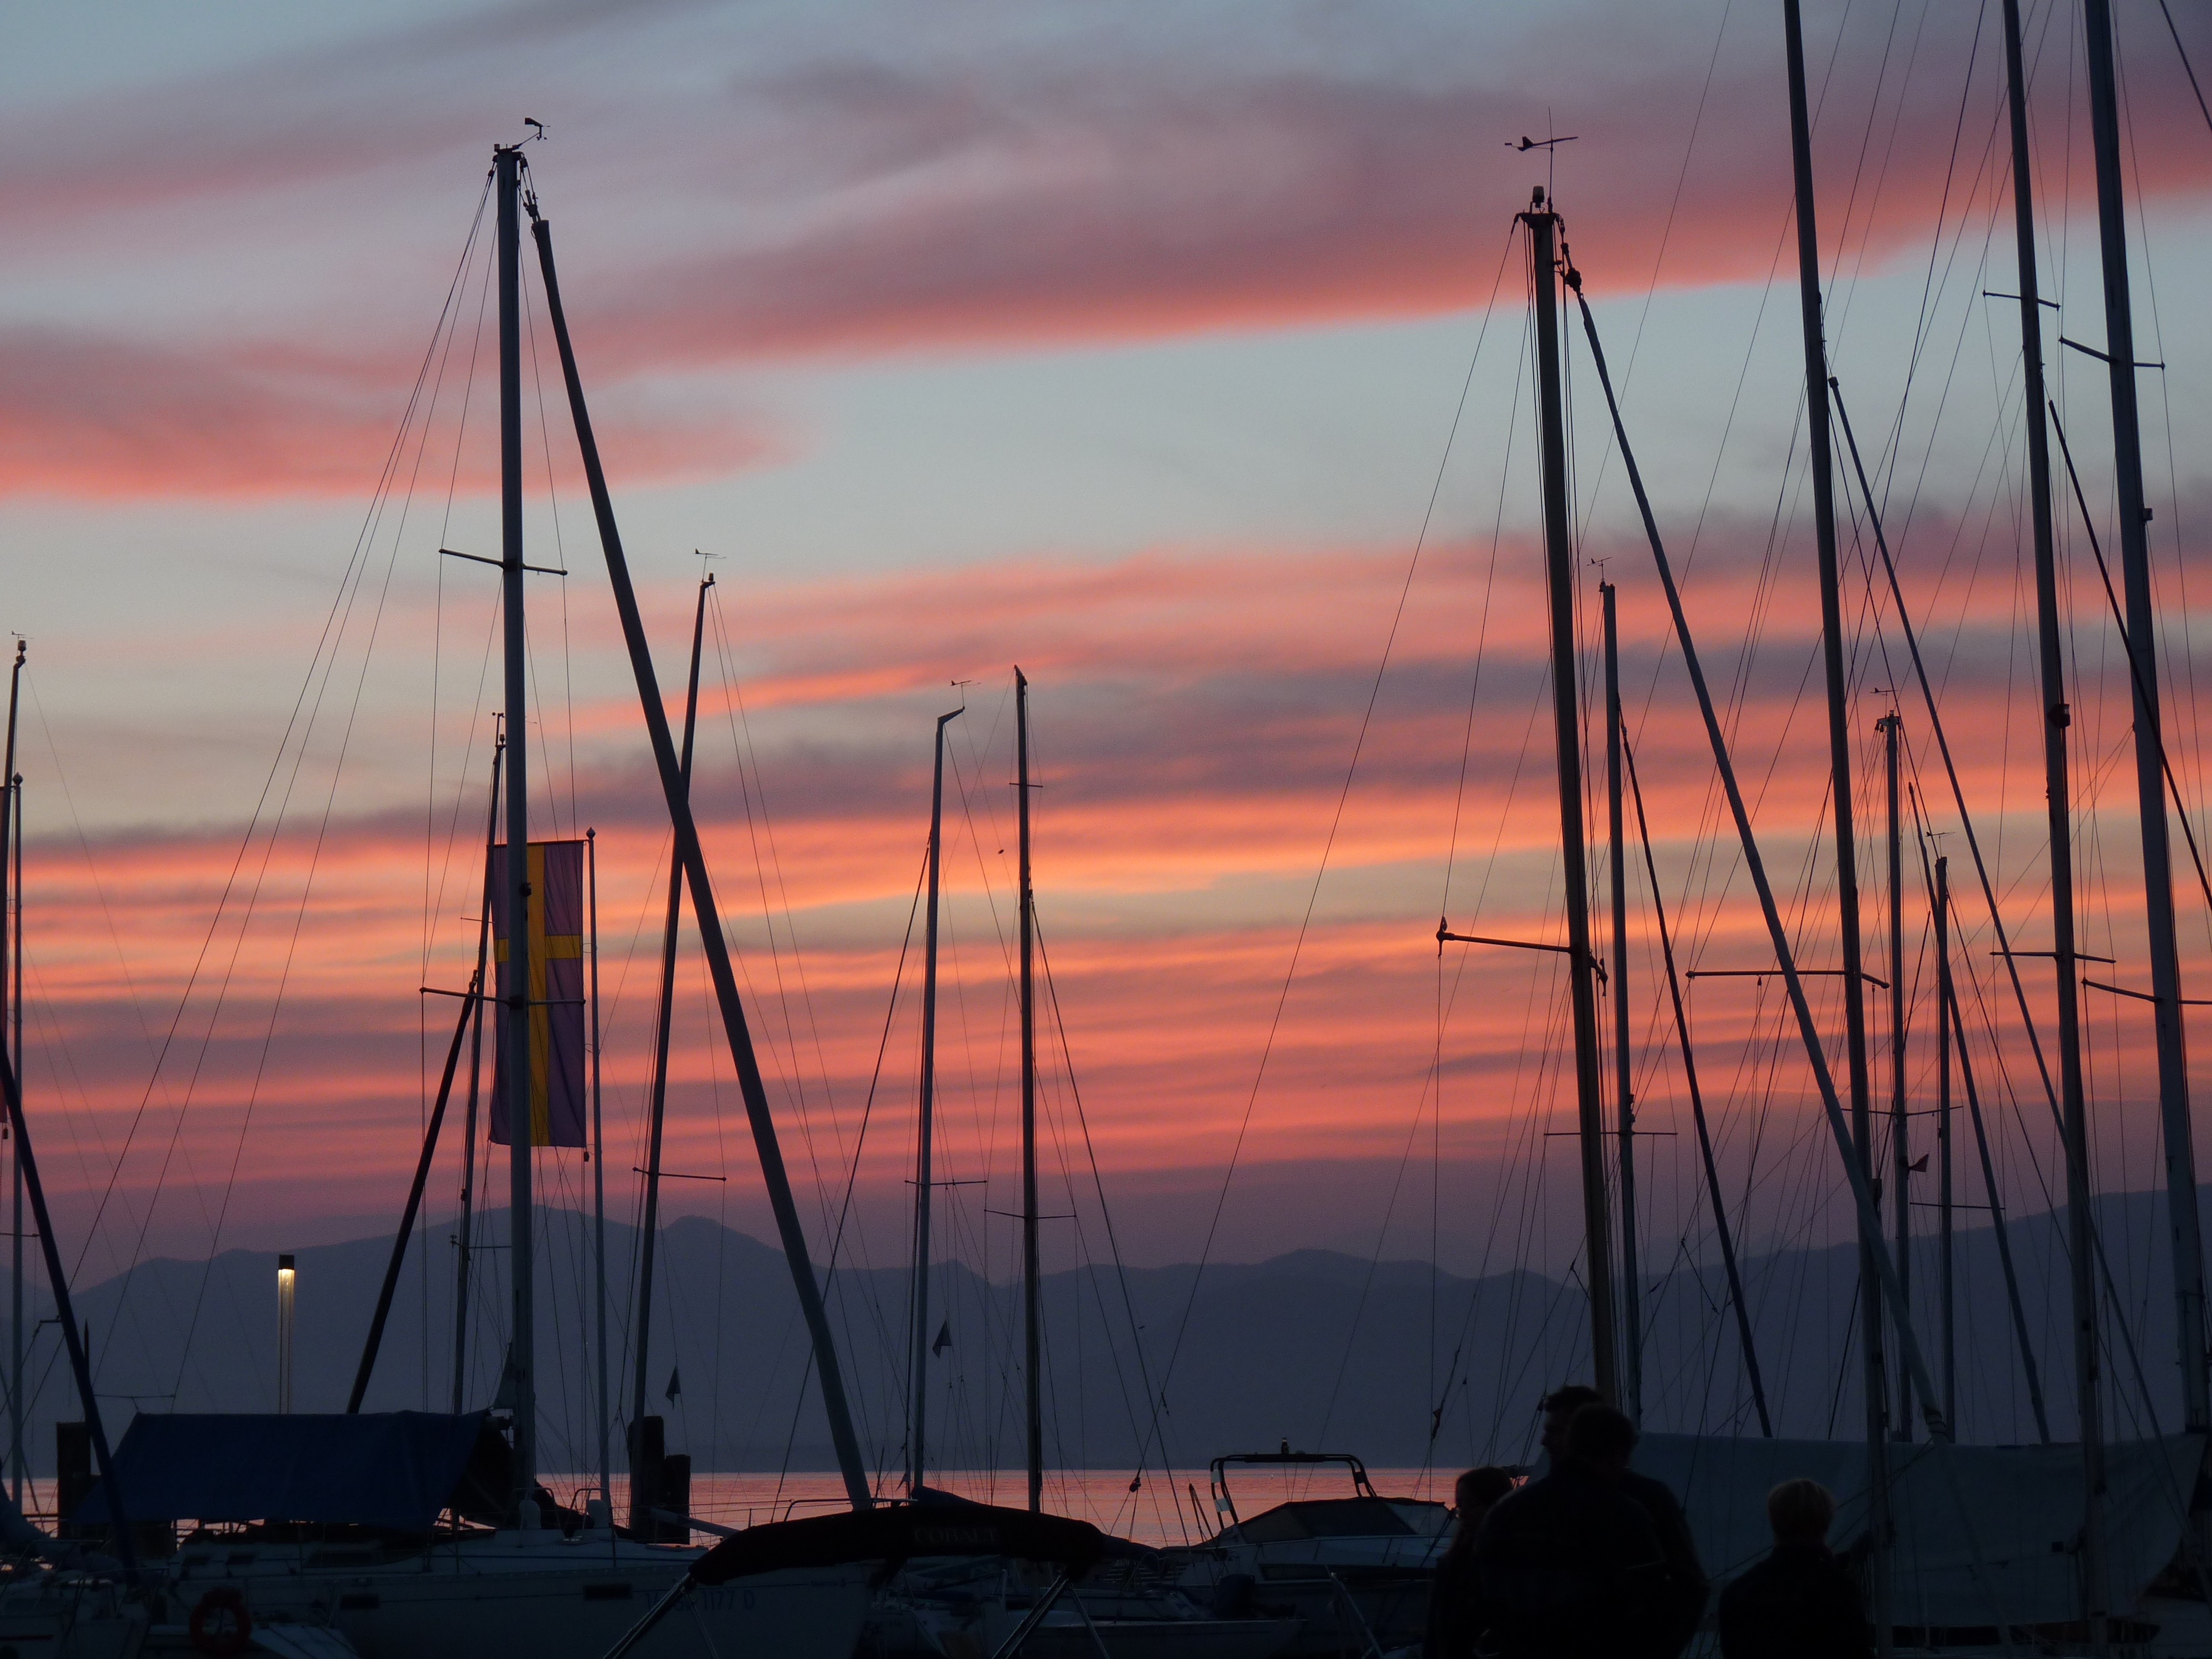
sea, water, ocean, horizon, dock, cloud, sky, sunrise, sunset, sunlight, morning, lake, wind, dawn, ship, dusk, boot, evening, line, reflection, mast, port, afterglow